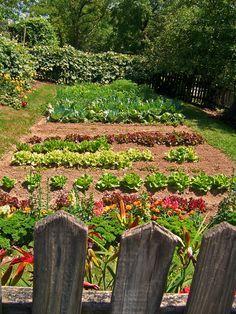
Sehemu ya ardhi iliyoandaliwa mahususi kwa ajili ya kuendesha shughuli za kilimo cha kibiashara, ikiwa na mimea iliyokua na kustawi na kunawiri vizuri, mimea ambayo inatarajiwa kuleta mazao mengi itakayomuwezesha mkulima wake kunufaika.